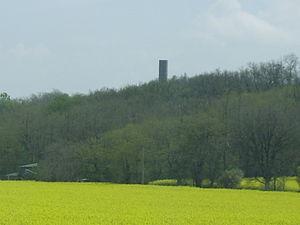
L'autoroute A66 est une autoroute qui relie entre elles les villes de Villefranche-de-Lauragais et Pamiers, respectivement dans les départements français de la Haute-Garonne et de l'Ariège. Plus largement, cette voie permet de relier Toulouse au département de l'Ariège en évitant le transit sur la route nationale 20.